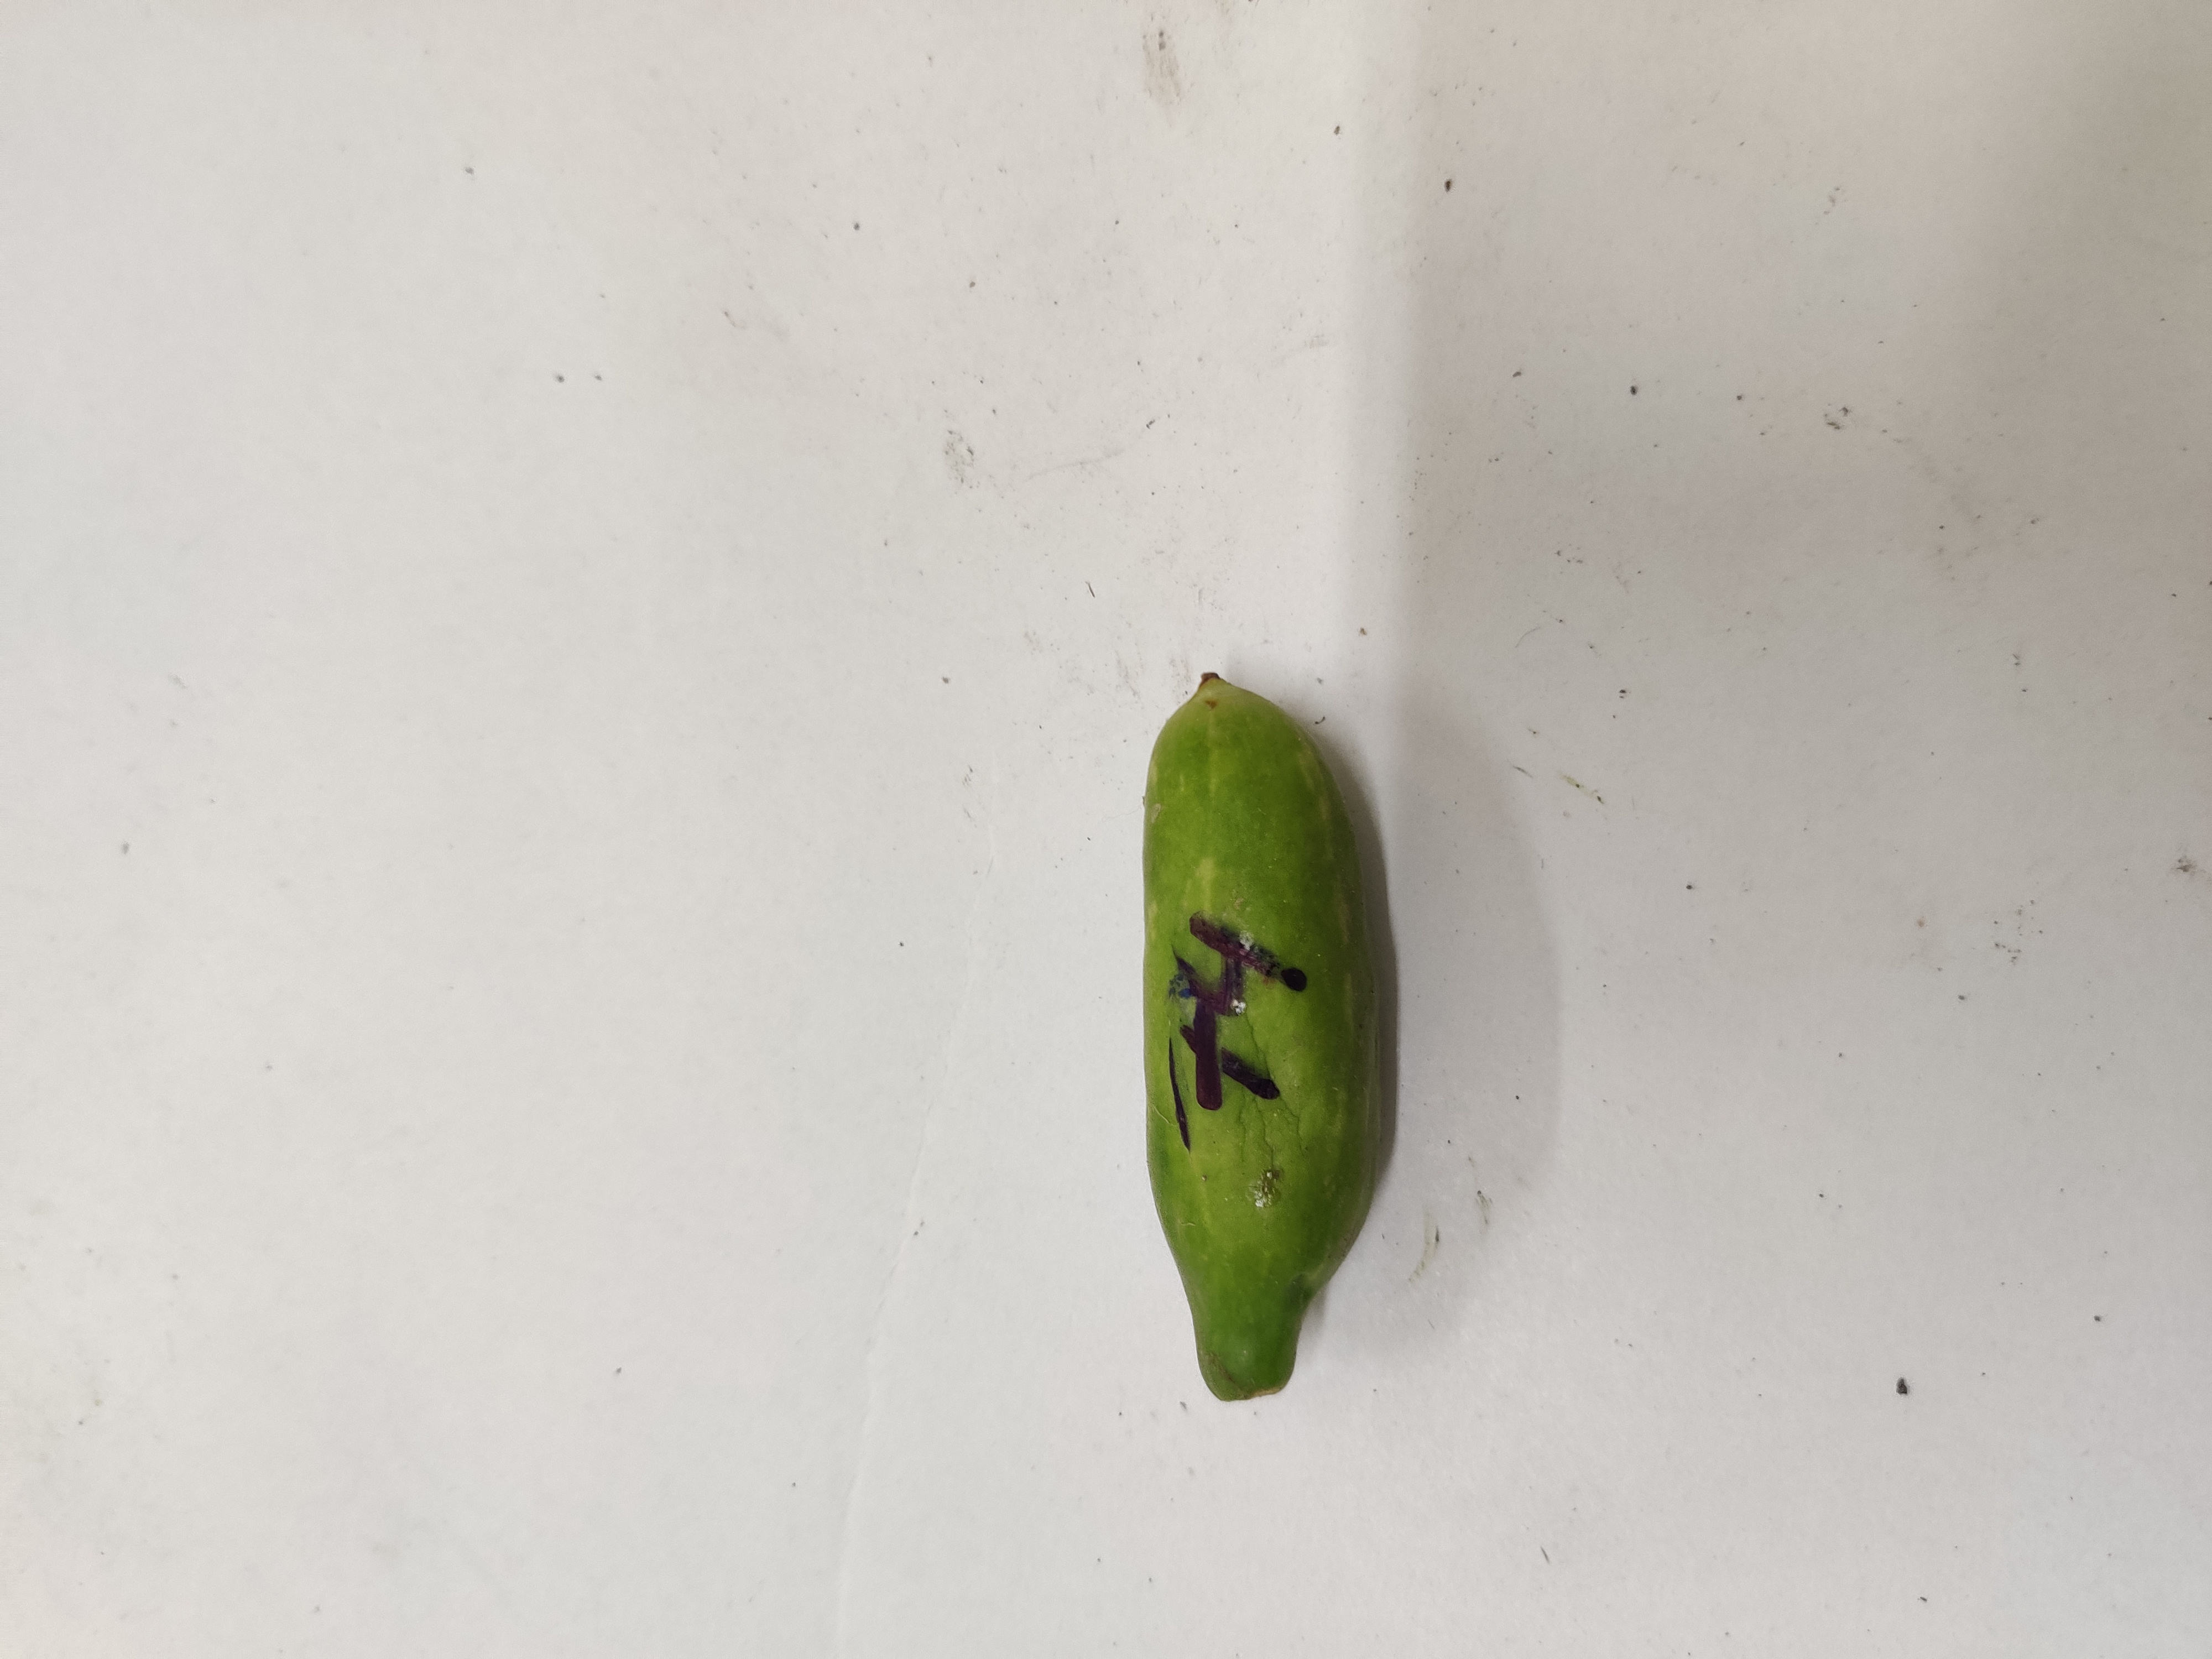
Crop: Ivy Gourd
Condition: Damaged